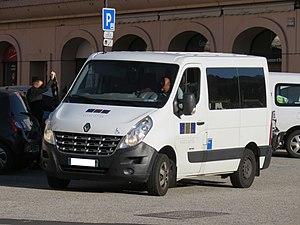
Un Renault Master III (Trans Service Association) stationné devant l’hôtel de ville (Albertville, France) le 28 septembre 2018.
Transports Région Arlysère, quelquefois abrégé en TRA, est le nom commercial du service de transport en commun de la communauté d’agglomération Arlysère. Ce dernier dessert 23 des 39 communes de l’intercommunalité à l’aide d’un réseau composé de neuf lignes régulières et d’un service de transport scolaire.